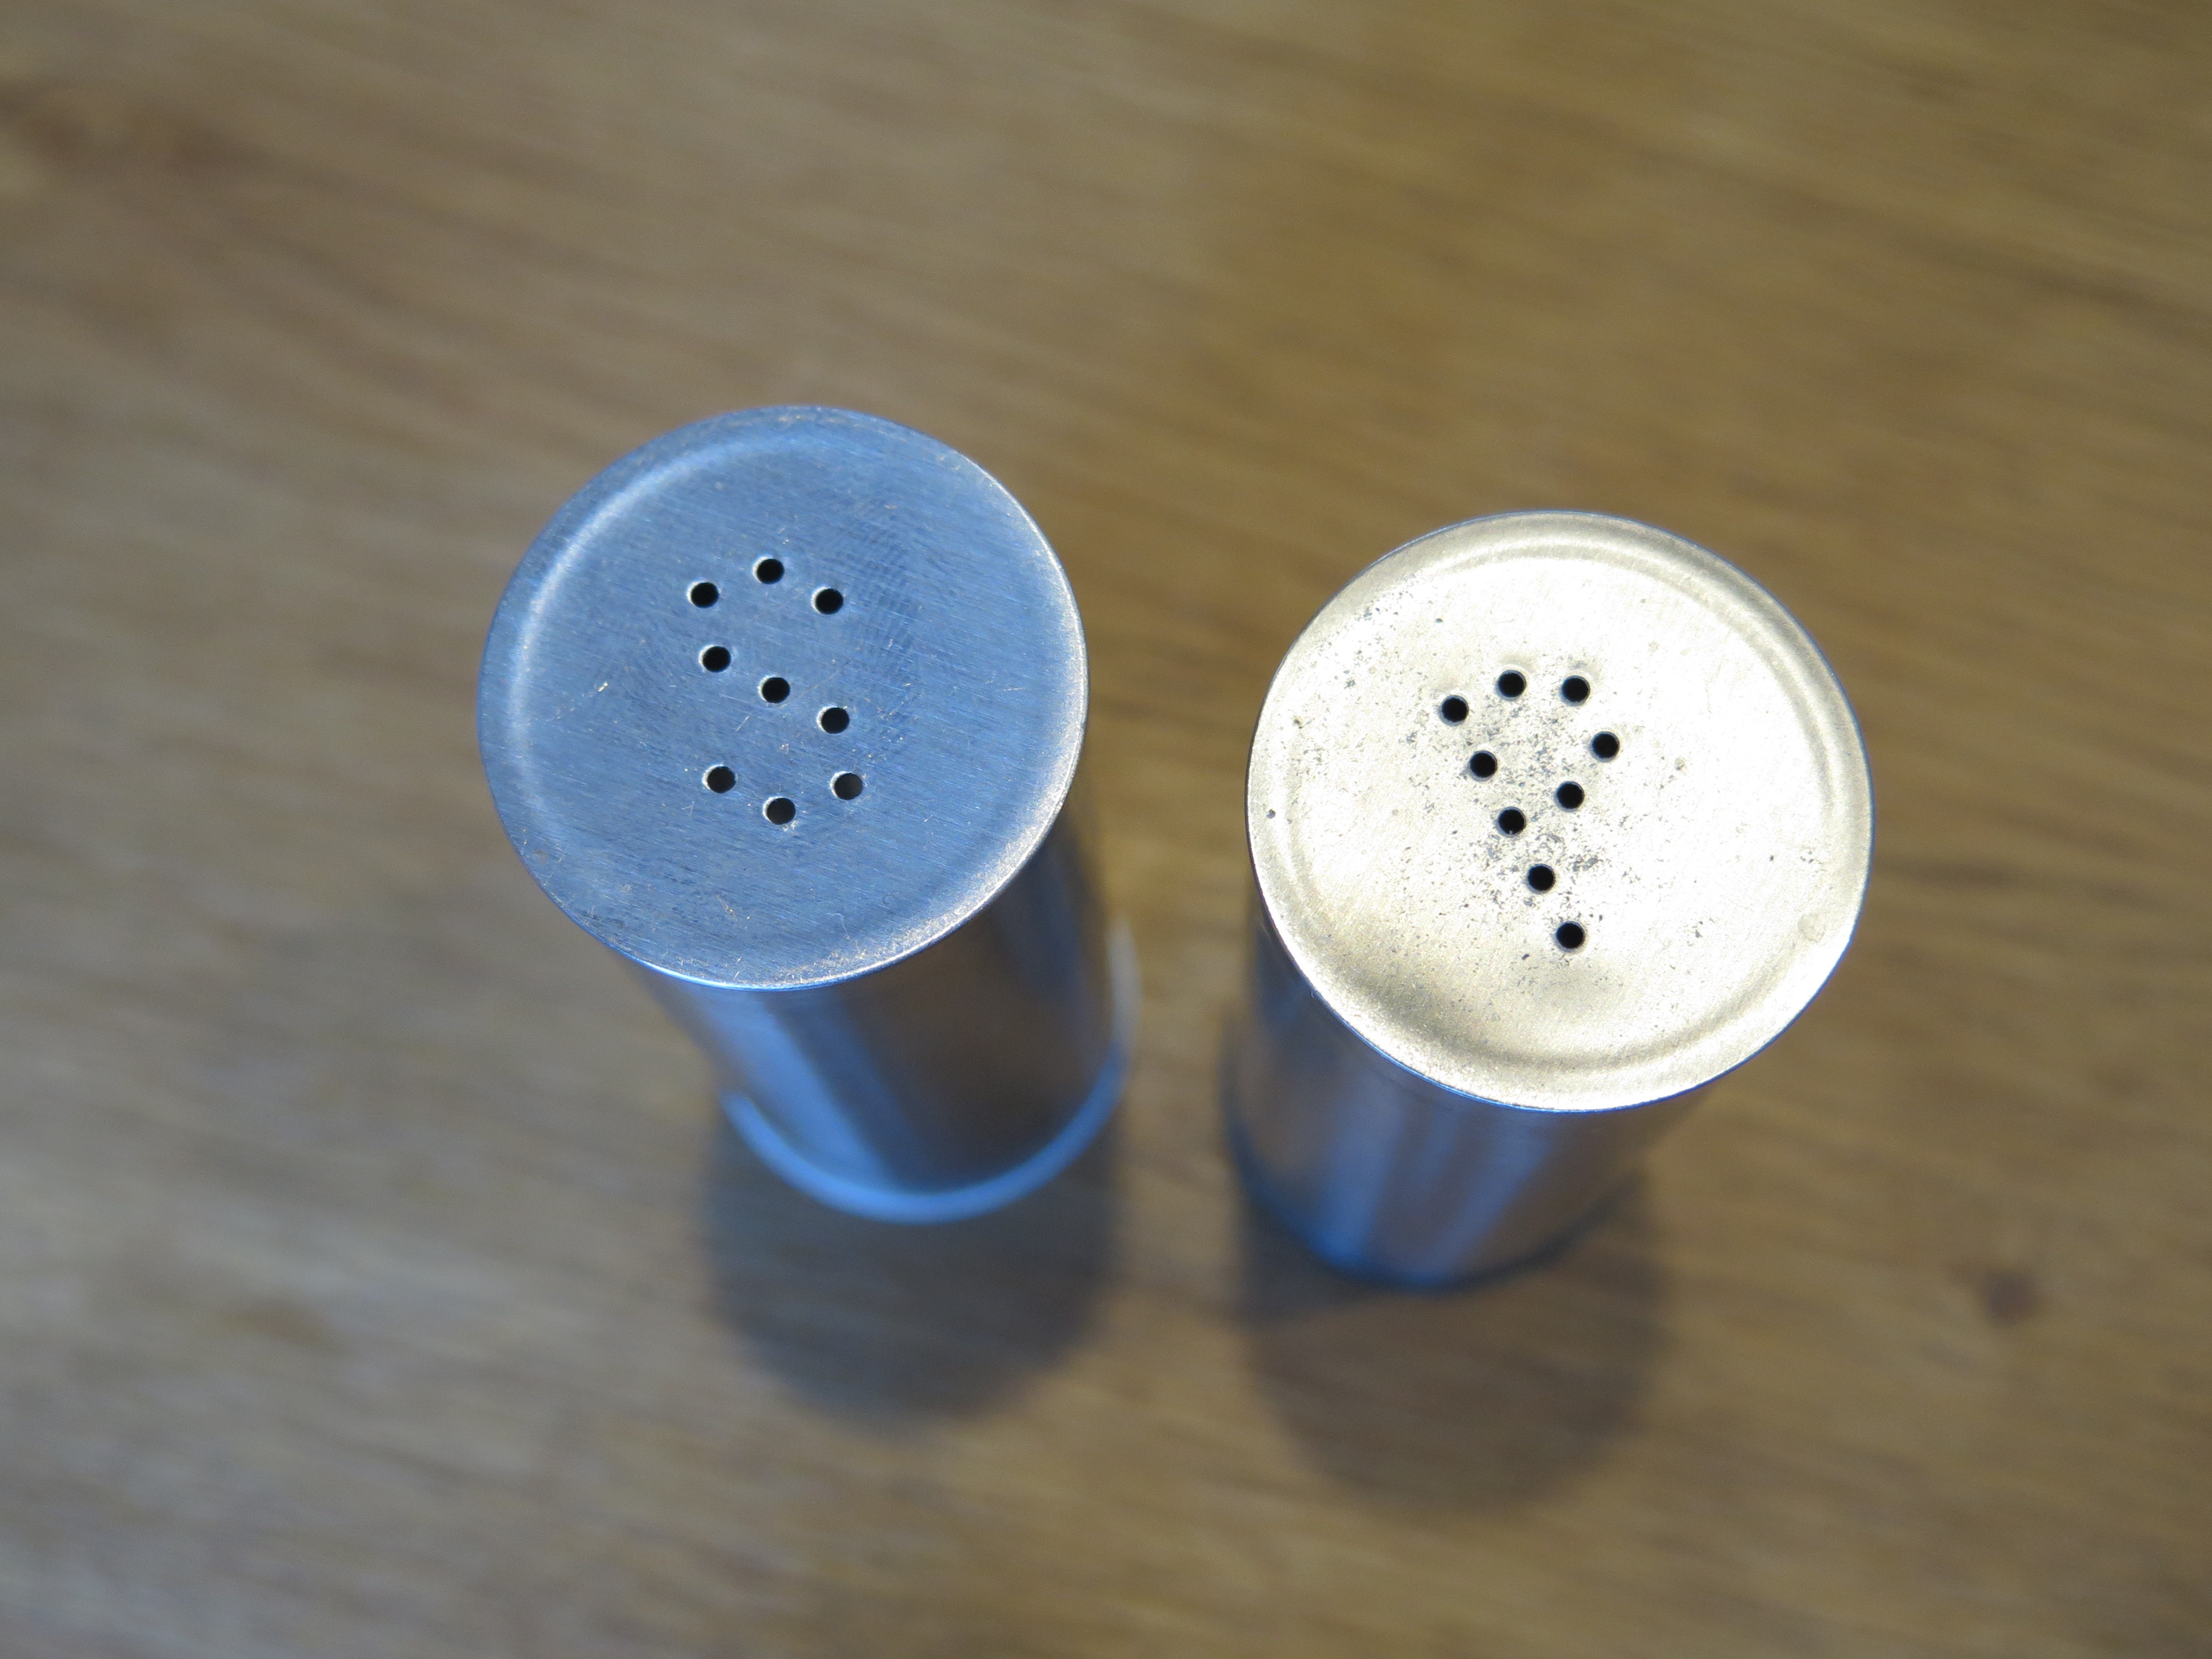
food, pepper, kitchen, salt, blue, set, room, gourmet, material, button, product, cooked, design, eye, dinner, wooden, showcase, asset, salt and pepper, suburban house